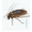
Label: cockroach